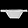
Label: Bag